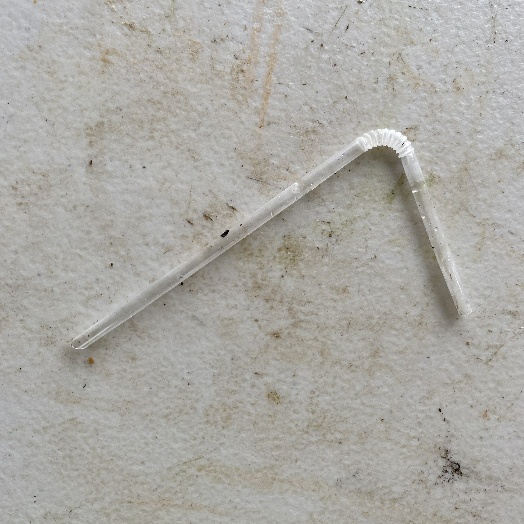
Label: Miscellaneous Trash